Gala Hollywood Farewell Salute to President Clinton

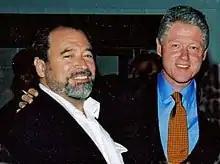
President Bill Clinton (right) with Gala host Peter Paul (2000)

The Hollywood Gala Salute to President William Jefferson Clinton took place on August 12, 2000 (two days before the start of the 2000 DNC) at the private Brentwood, California estate of businessman Ken Roberts.